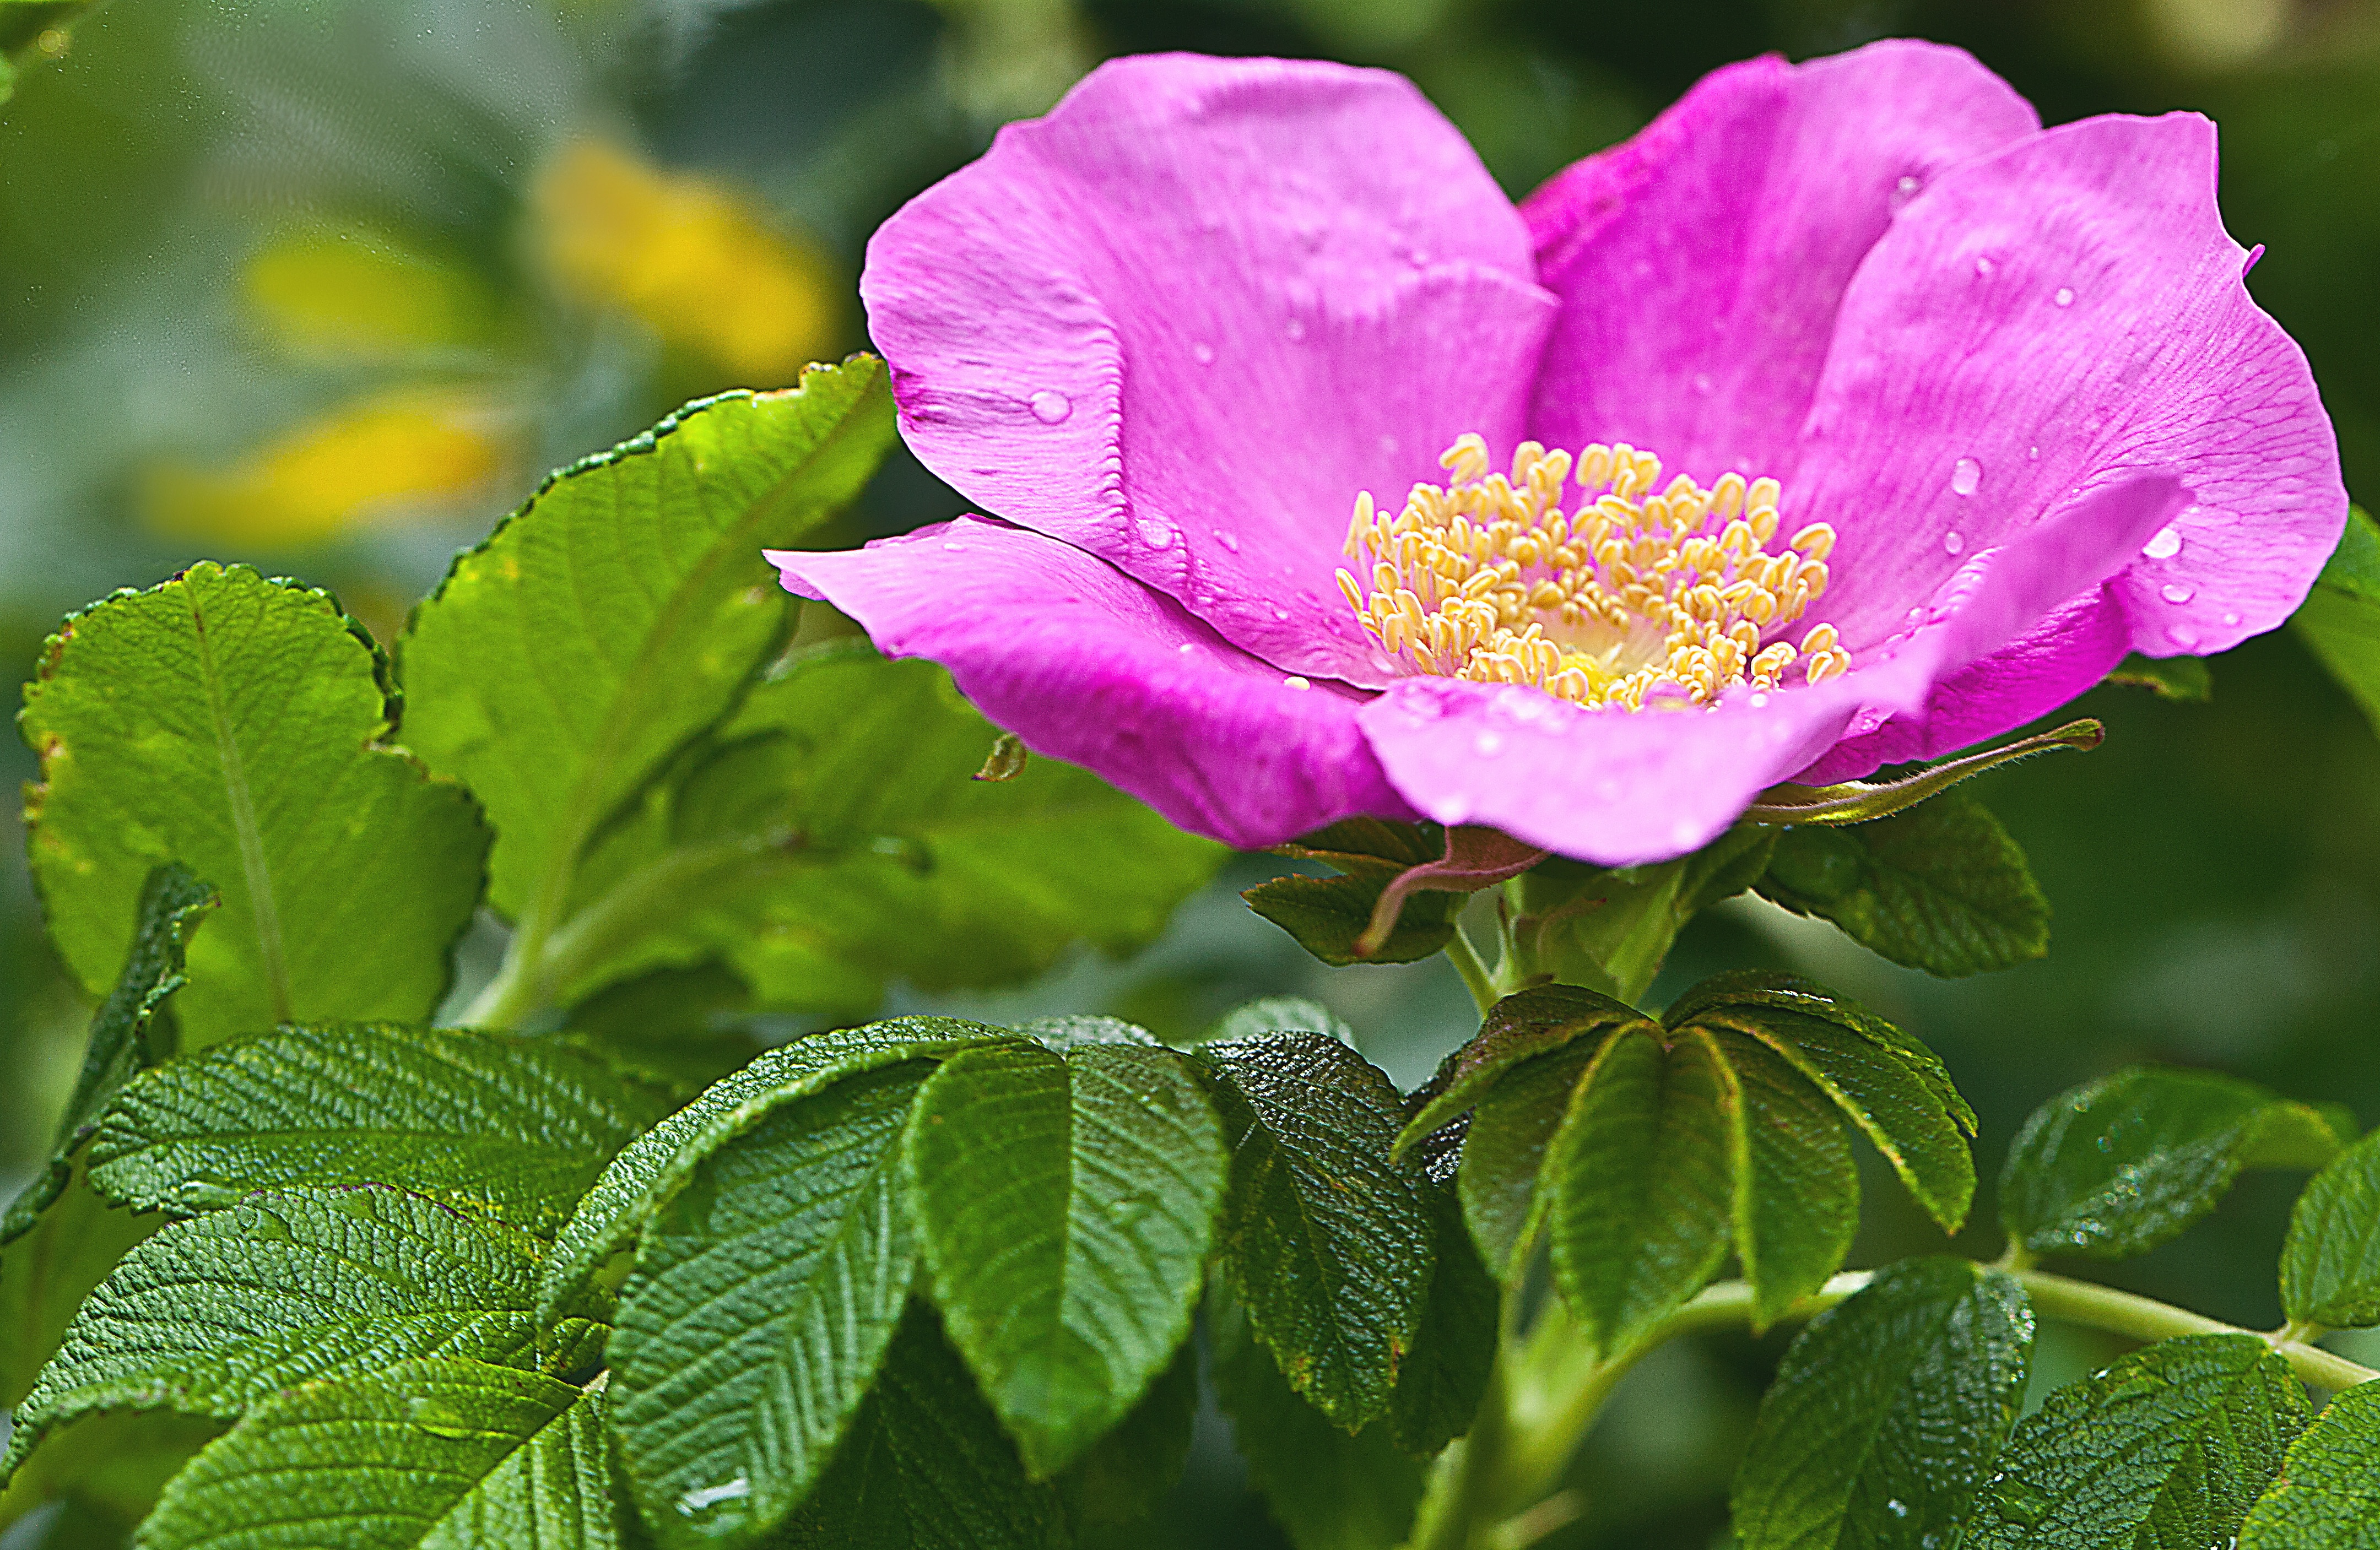
nature, blossom, plant, meadow, flower, petal, summer, bush, rose, pollen, macro, botany, pink, flora, rose bush, shrub, rose petals, flowering, stamens, wild rose, rosa canina, flowering plant, rain drops, garden roses, rose family, after the rain, rose list, rosa rugosa, land plant, rosa centifolia, rose order, rosa rubiginosa, rosa gallica, prickly rose